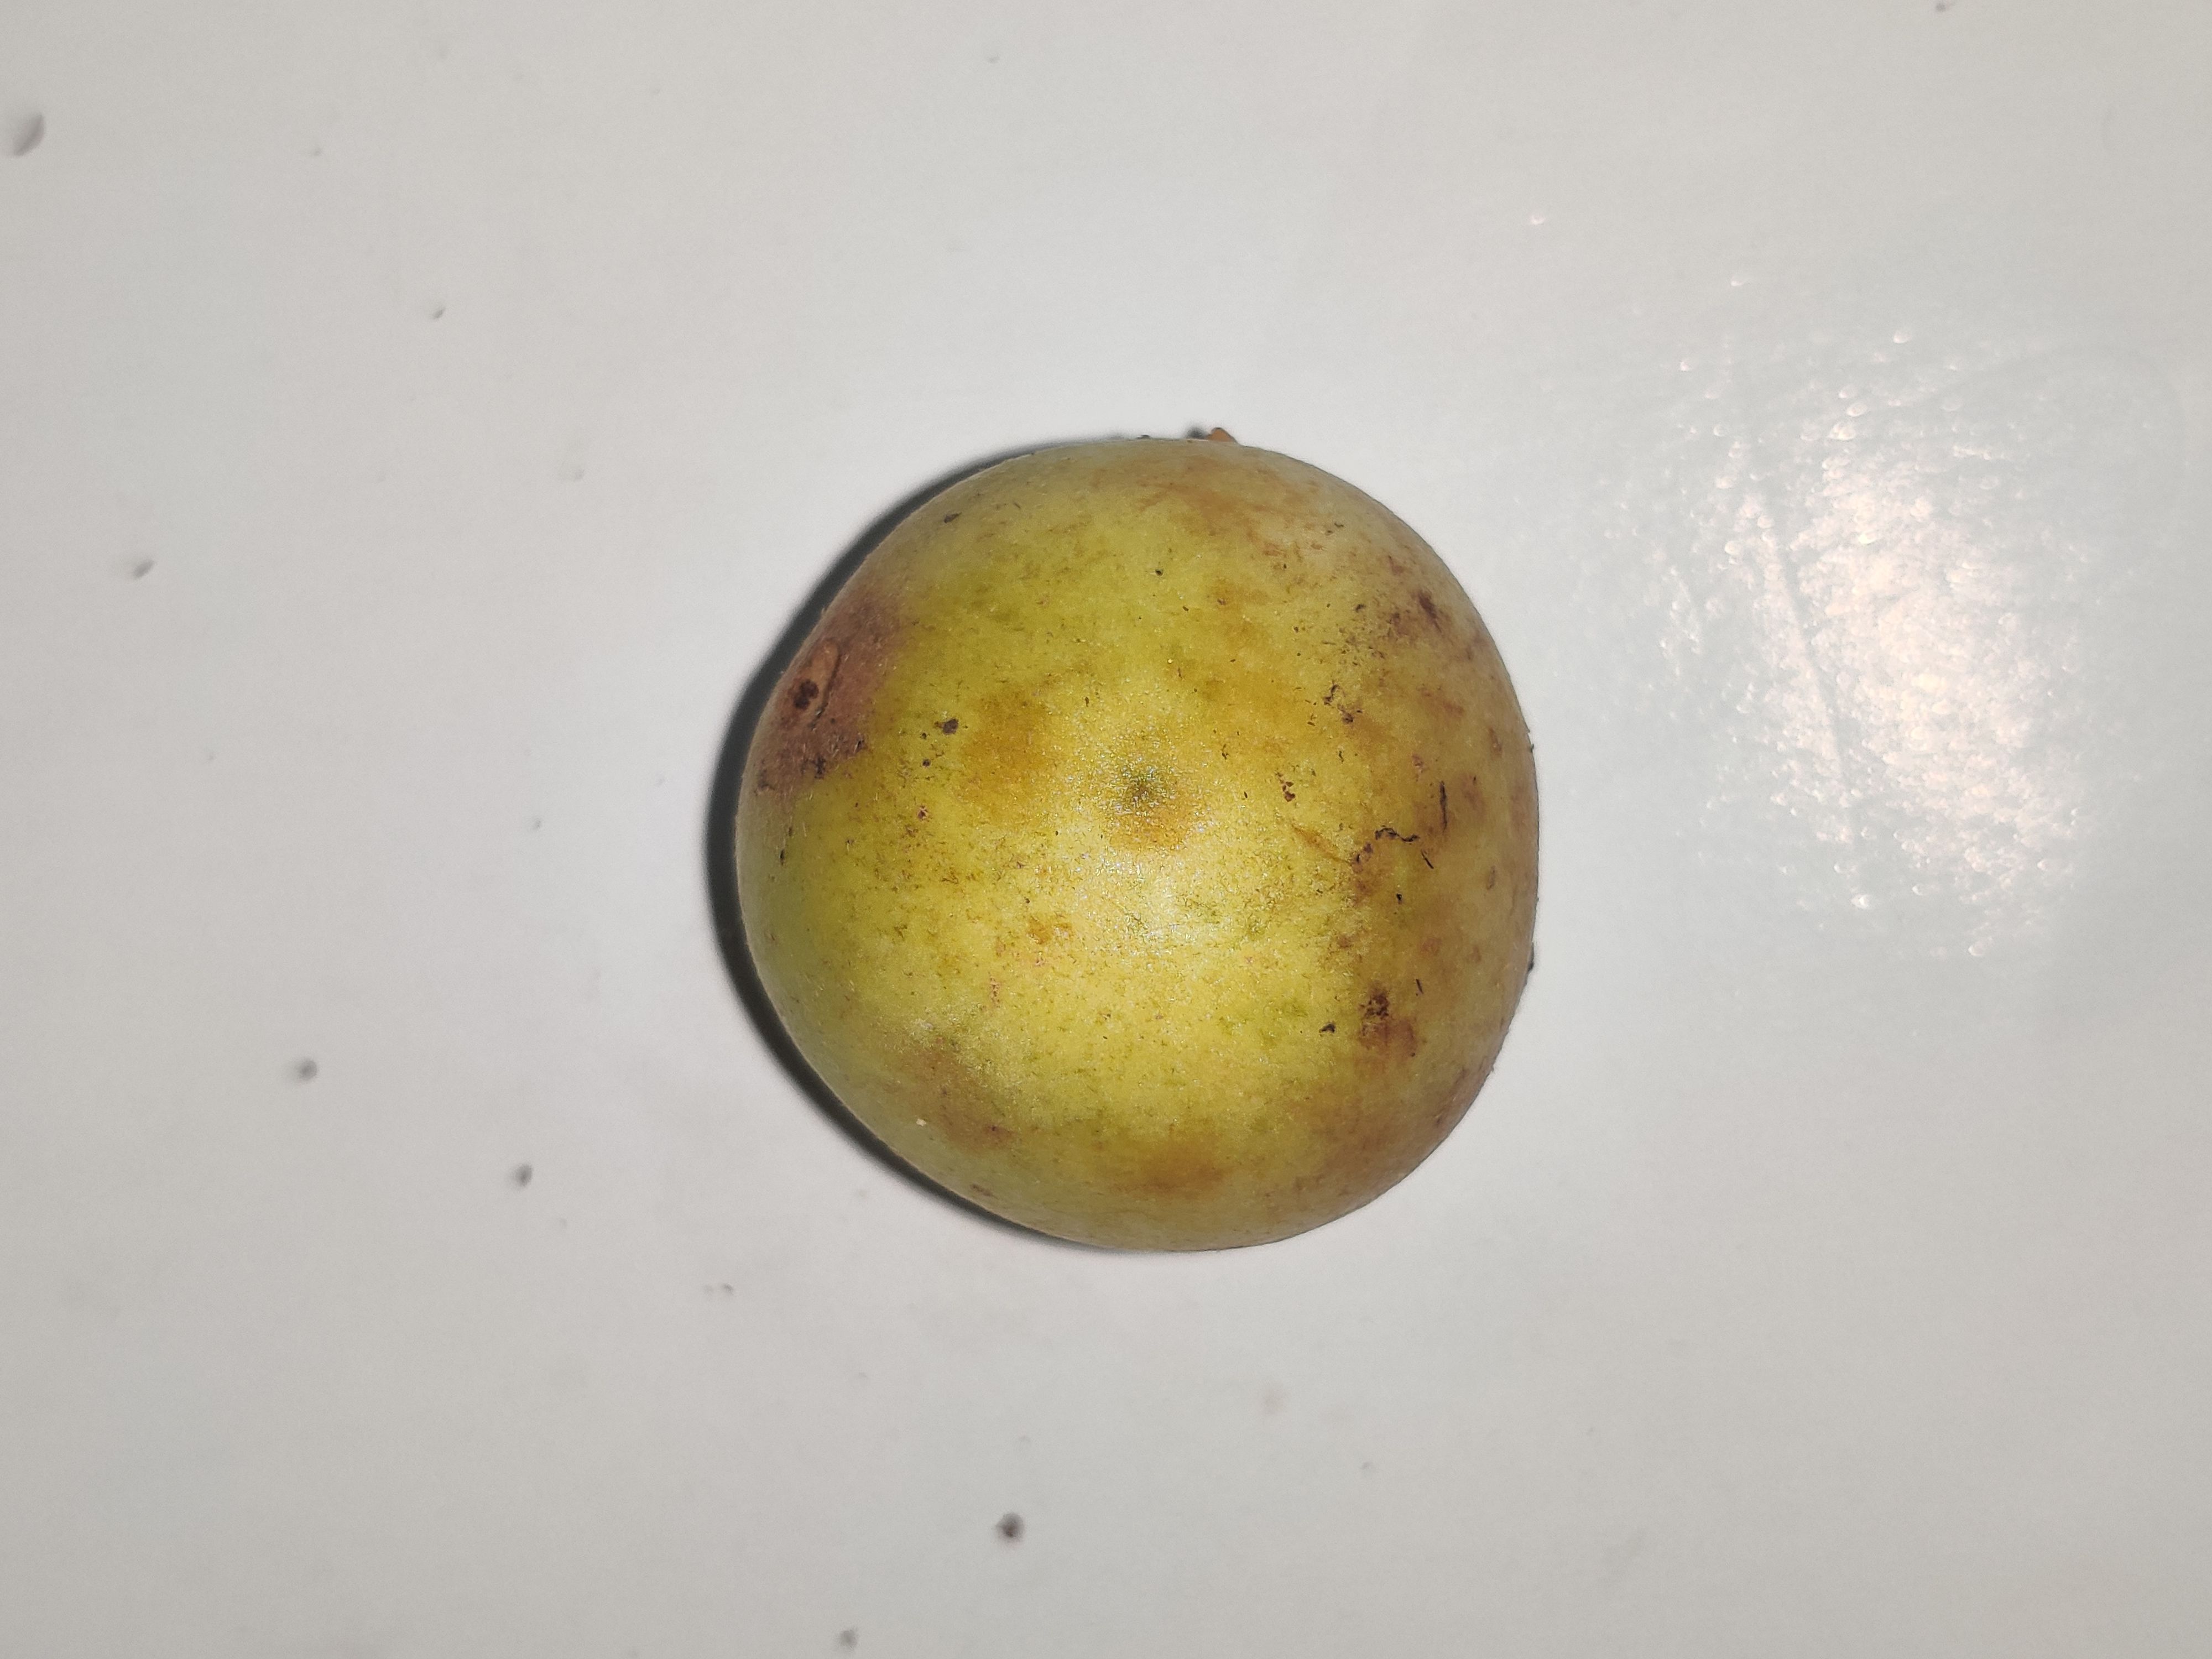
Fruit: burmese-grape
Grade: 1st-grade